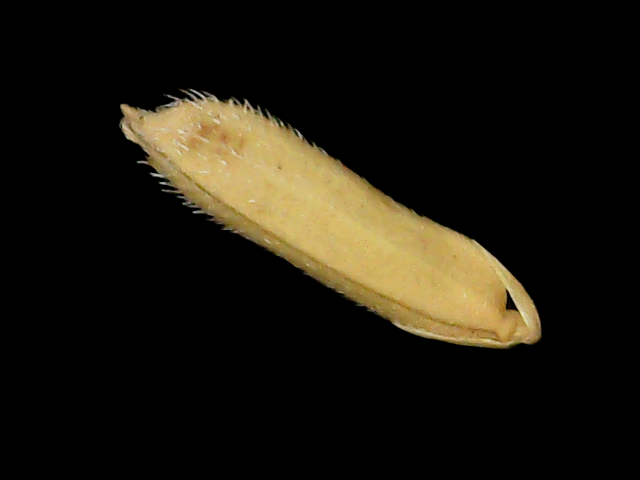
Rice variety: Binadhan14